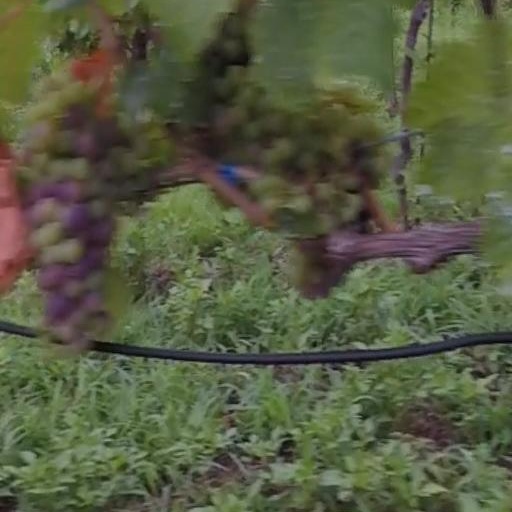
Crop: grape